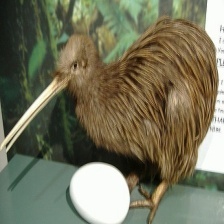
Species: KIWI
Scientific name: APTERYX